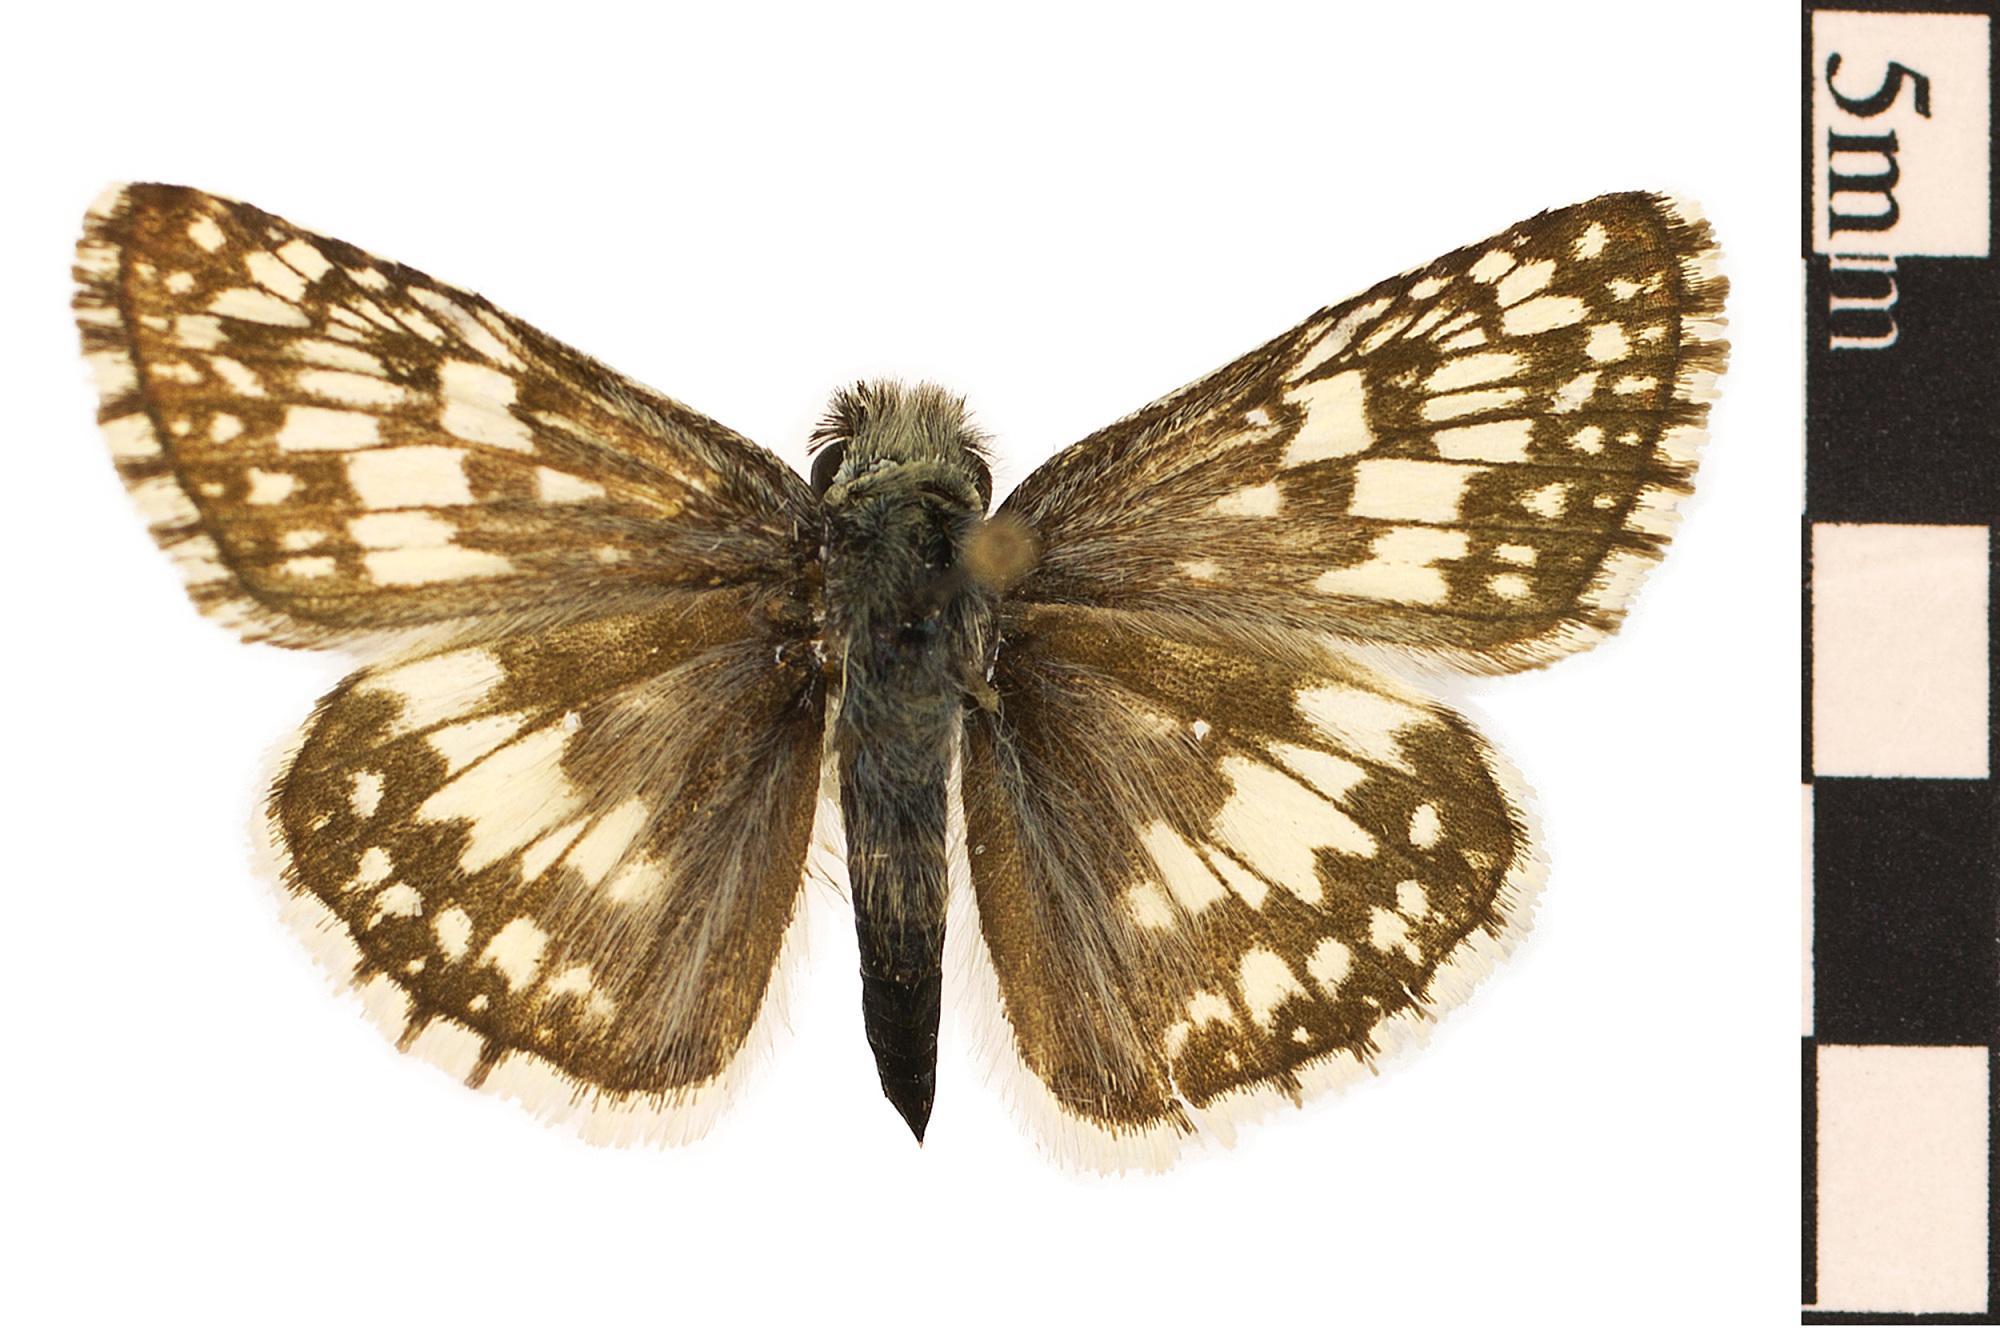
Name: Common Checkered Skipper
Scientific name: Pyrgus communis
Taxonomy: Animalia, Arthropoda, Hexapoda, Insecta, Lepidoptera, Hesperiidae, Pyrginae
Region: US Mid Atlantic (PA, NJ, MD, DE, DC, VA, WV)
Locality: Camp Woodbine, North America, United States, Maryland, Howard County
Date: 1965